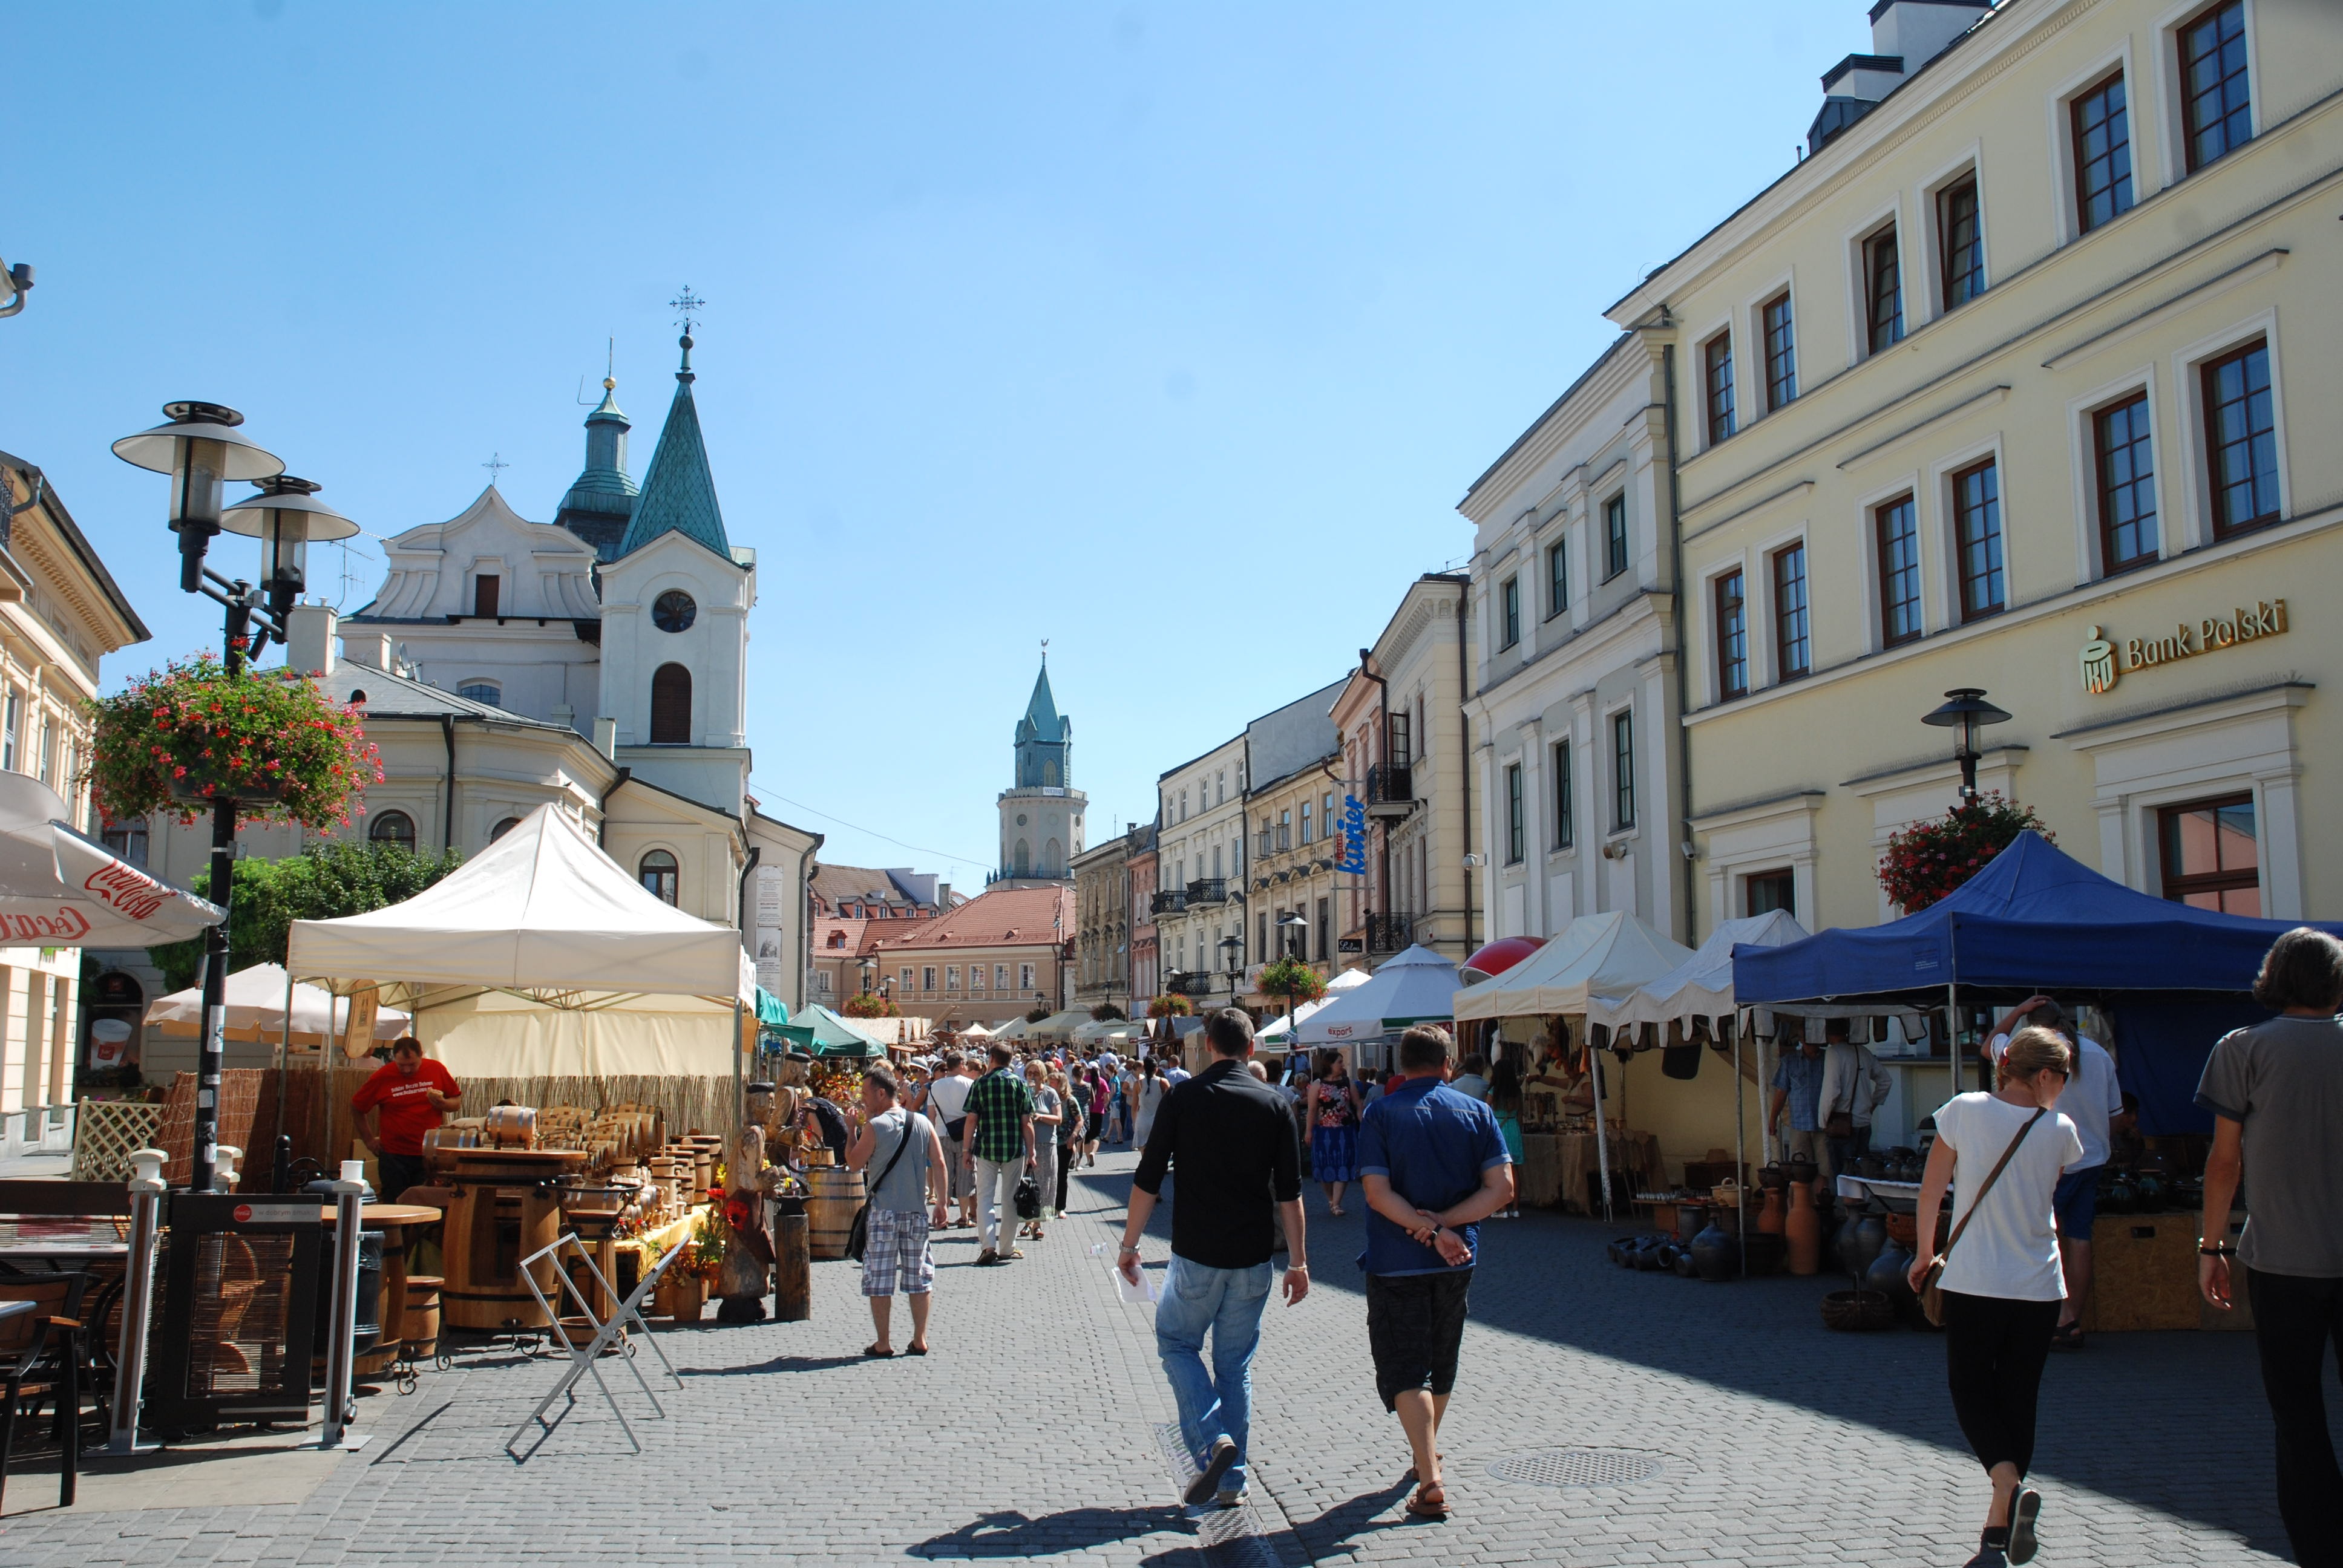
pedestrian, boardwalk, town, city, walkway, downtown, plaza, market, tourism, public space, twine, old town, poland, town square, strings, fair, feast, lublin, historical centre, tours, human settlement